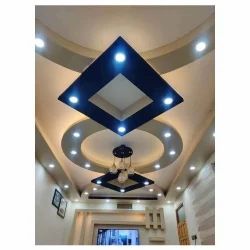
Label: Gypsum_Ceiling_Work_Design_Service